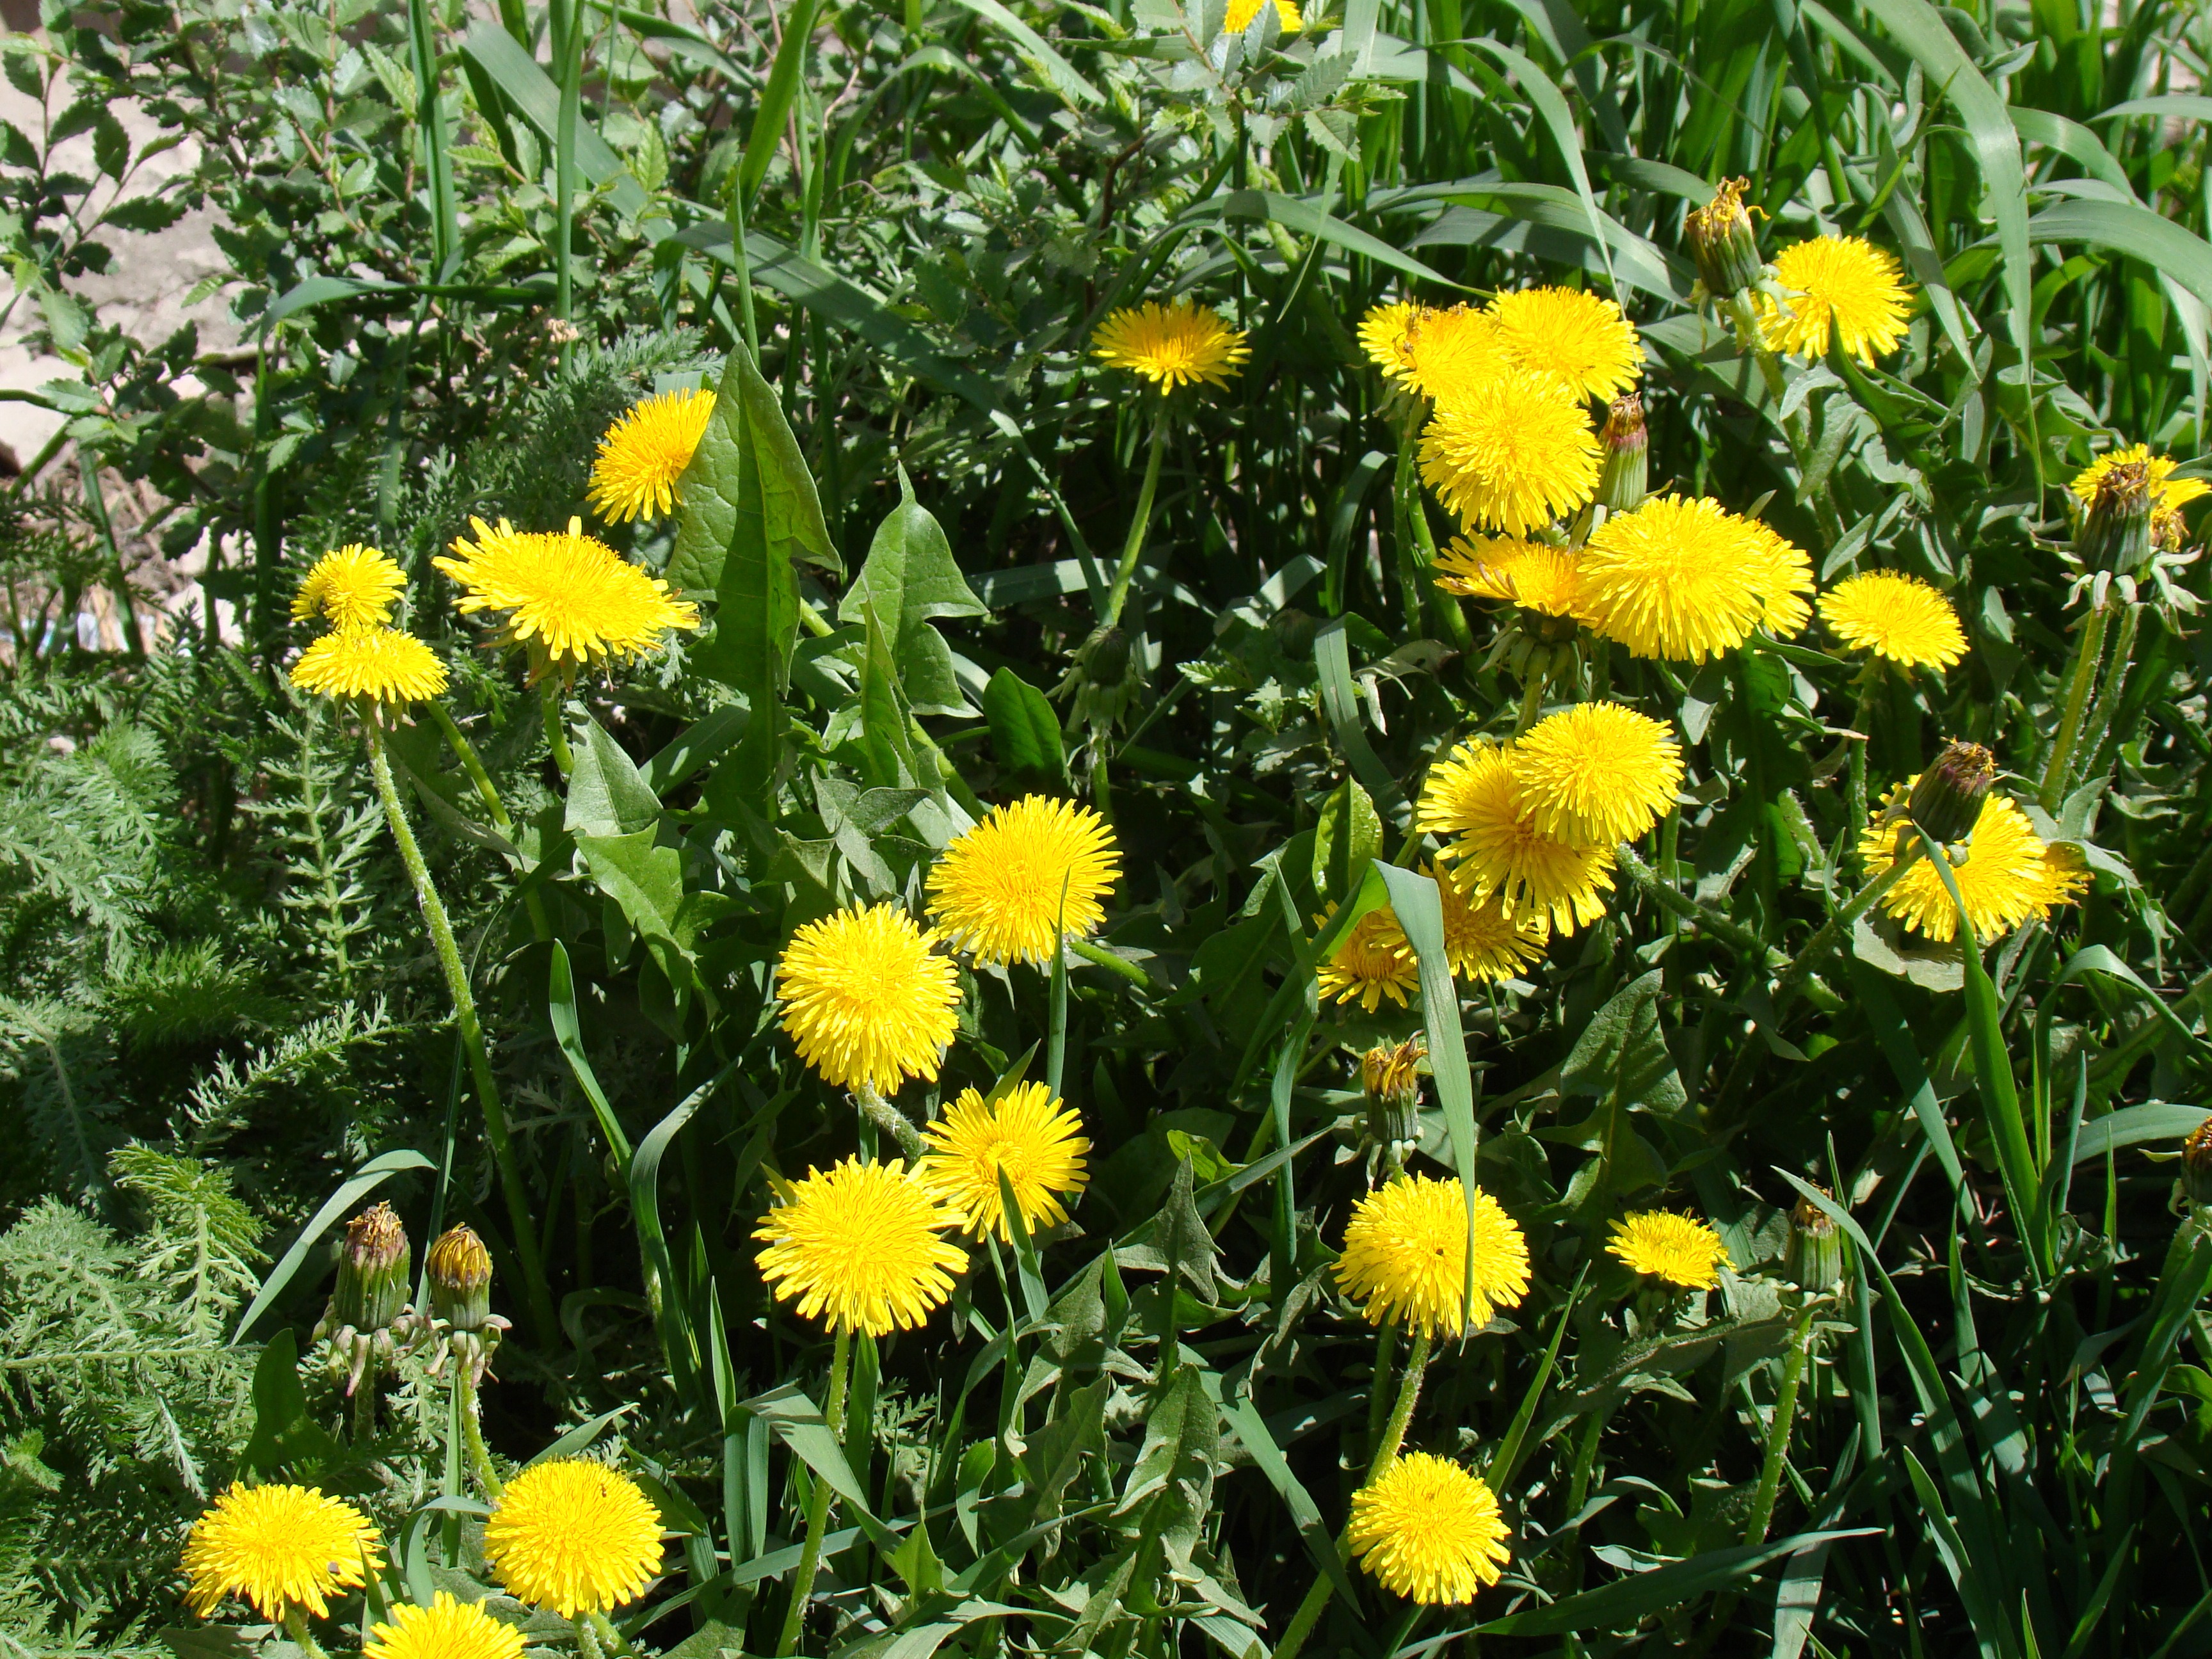
grass, plant, sun, meadow, dandelion, flower, summer, spring, green, yellow, flora, wildflower, flowers, dandelions, daisy family, chamaemelum nobile, flatweed, sow thistles, chrysanthemum coronarium, golden samphire